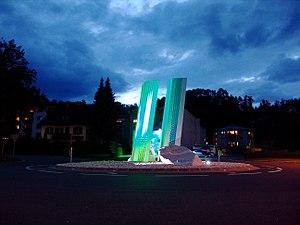
Edgar Knoop est un peintre, sculpteur et photographe allemand. Il vit et travaille à Seeboden en Autriche.